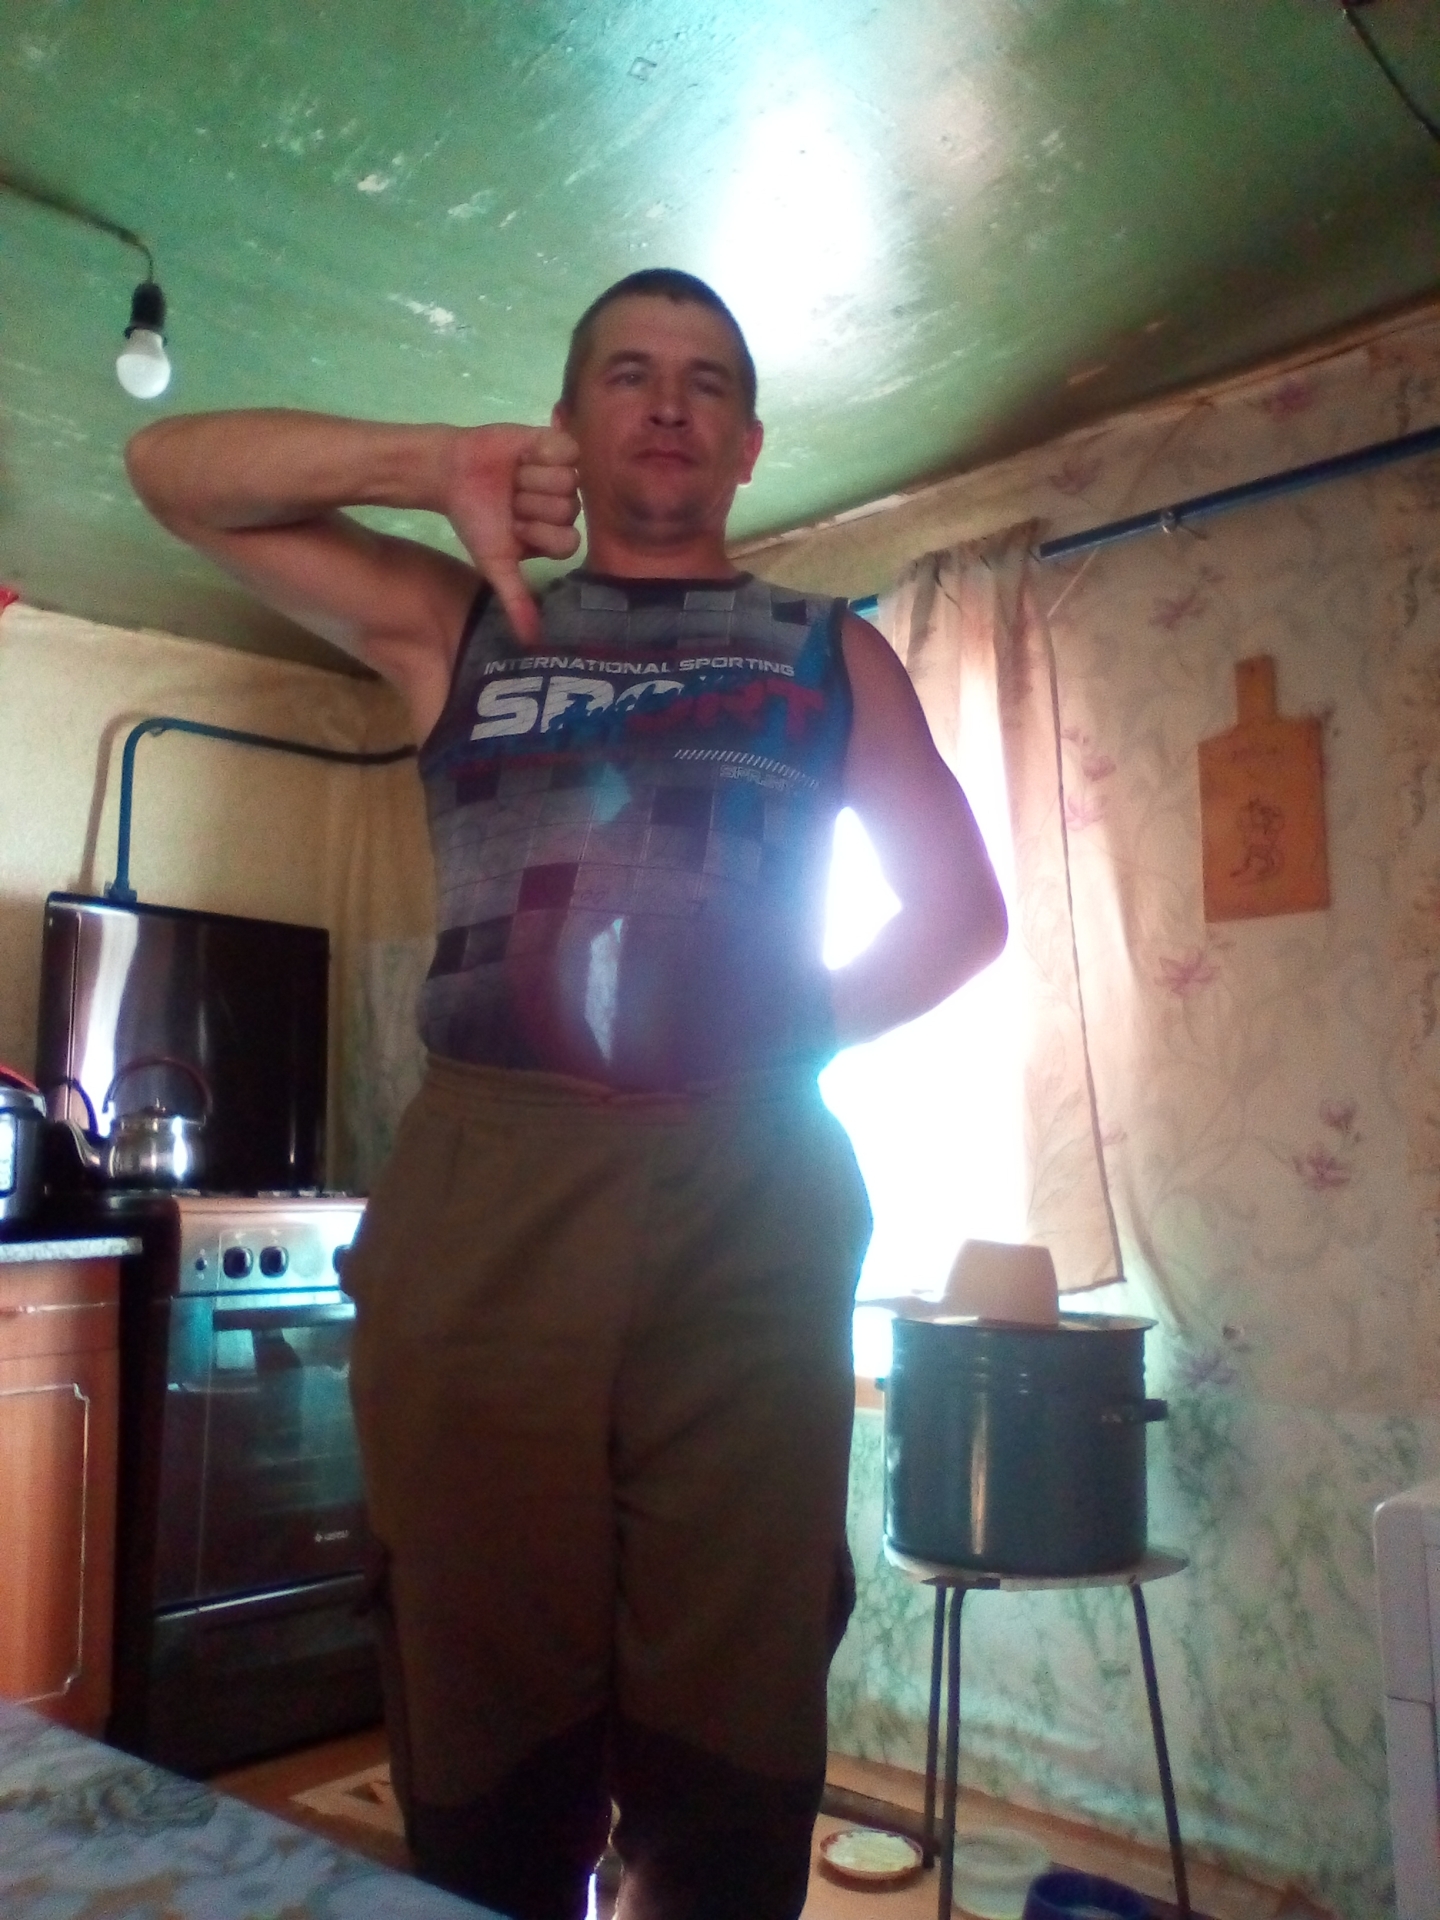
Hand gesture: dislike